National Highway 71 (India)

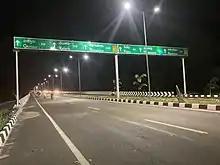
NH 71 View

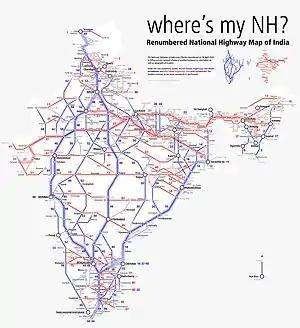
Schematic map of National Highways in India

It starts at Madanapalle and passes through Vayalpad, Kalikiri, Pileru, Tirupati, Renigunta, and Yerpedu before it ends at Nayudupeta road. It has a route length of .